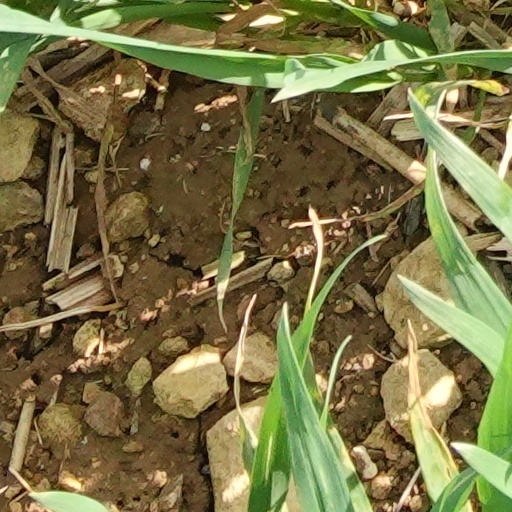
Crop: wheat